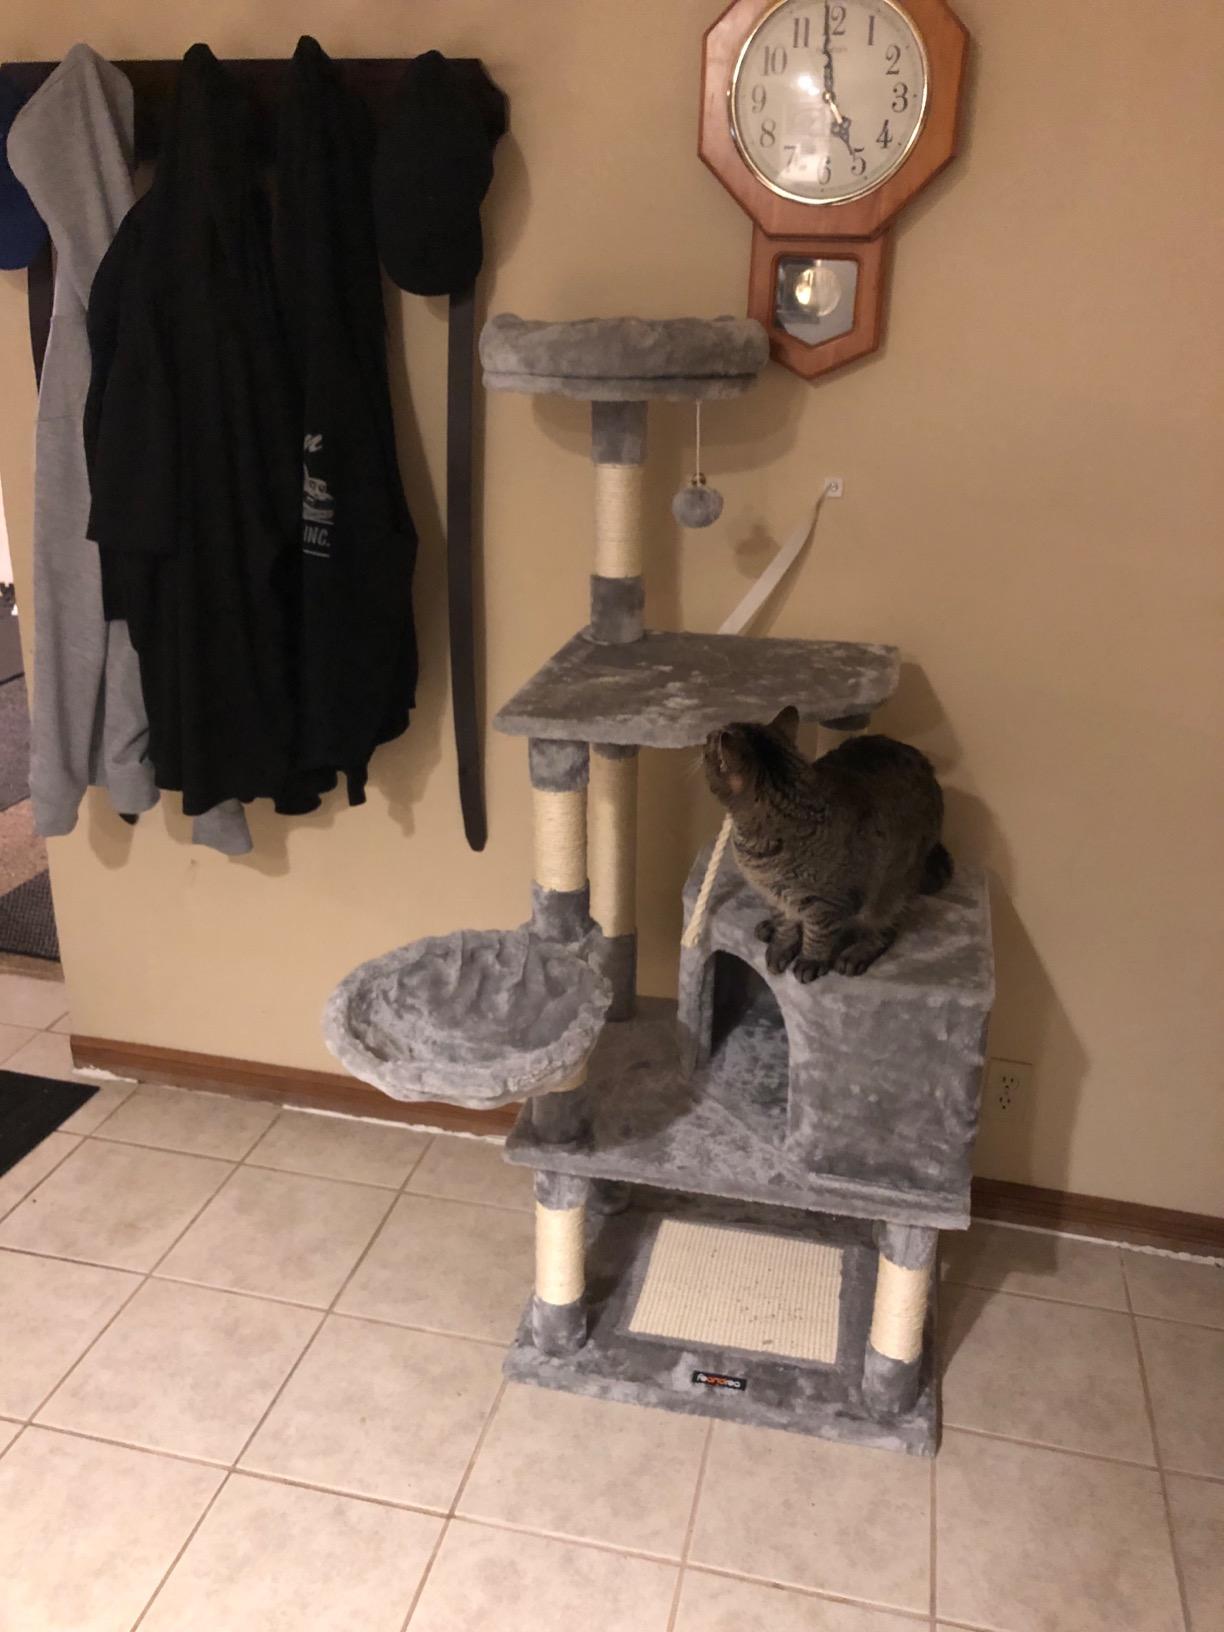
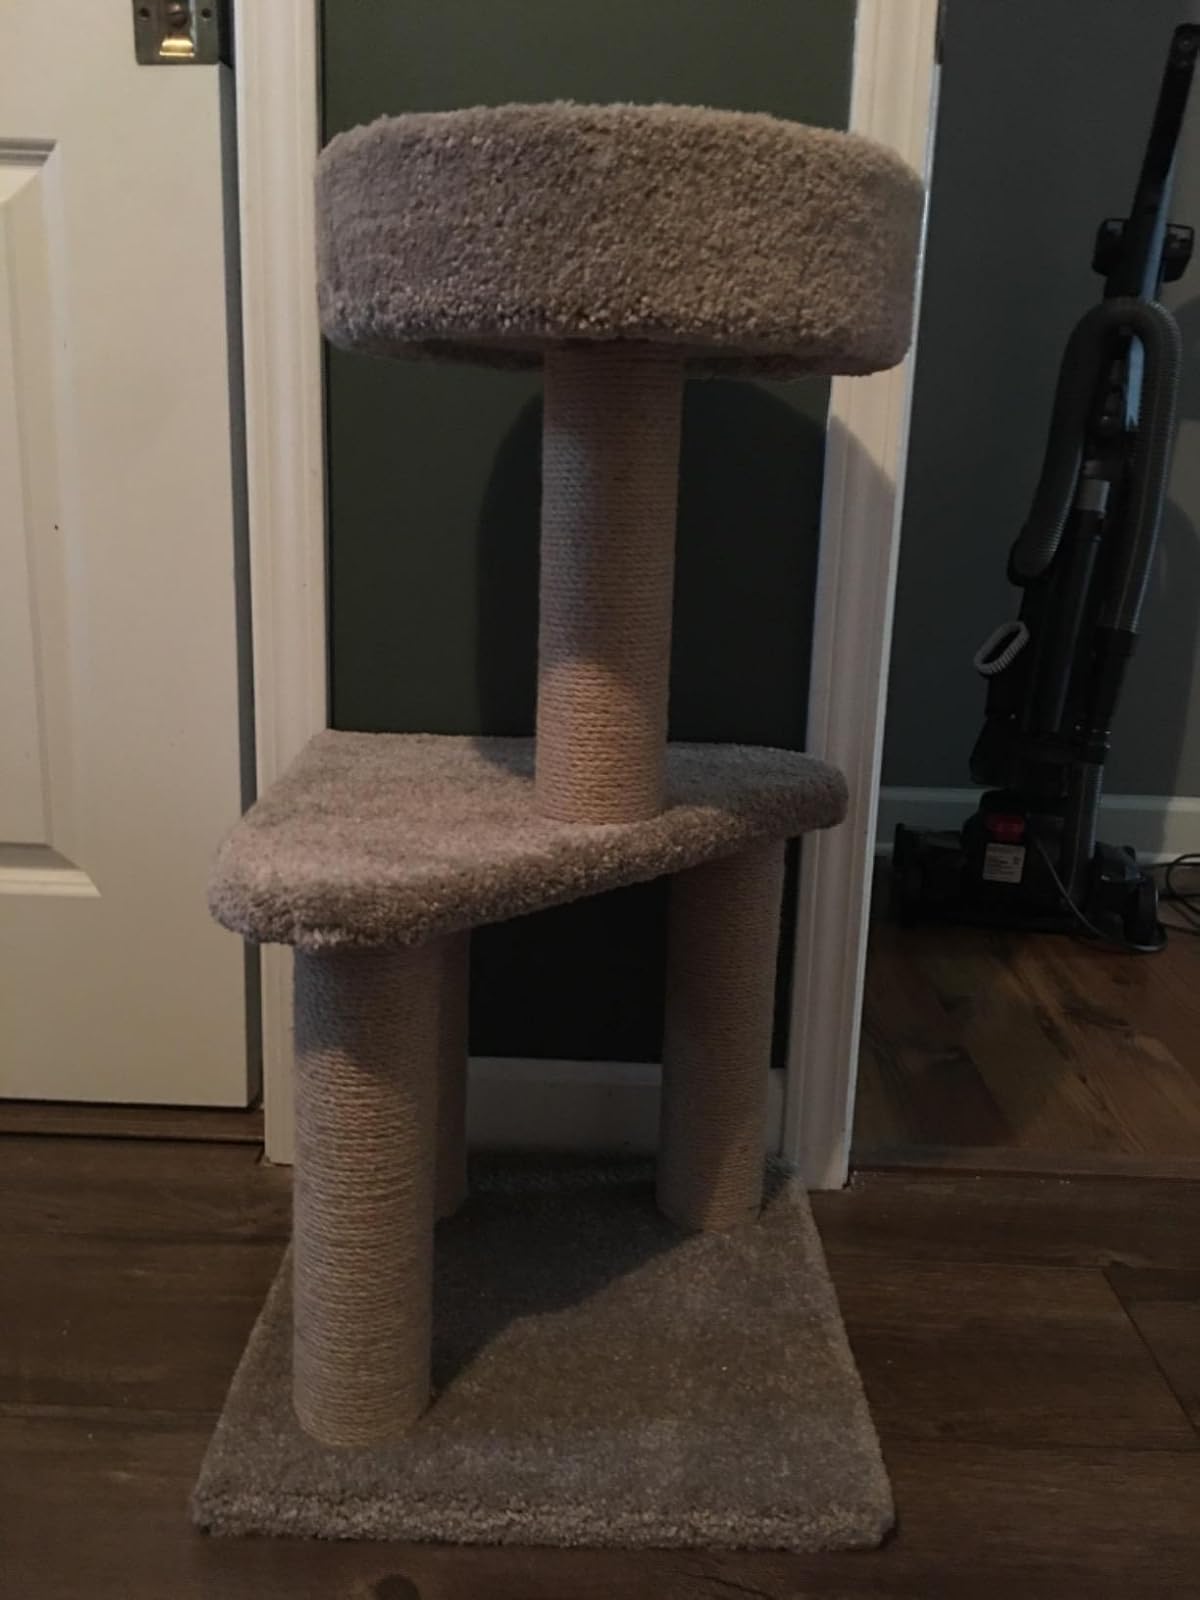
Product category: items_cat tree
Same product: no